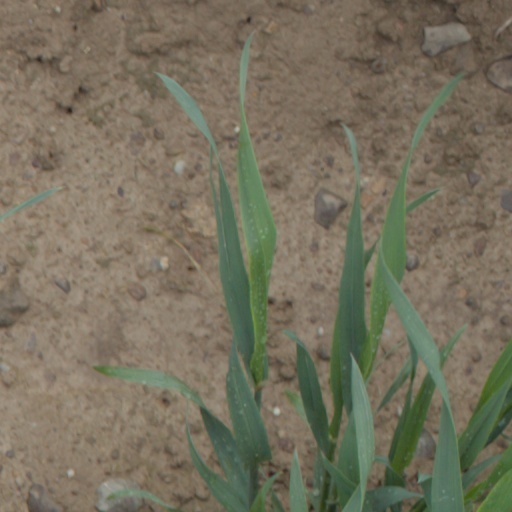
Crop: wheat